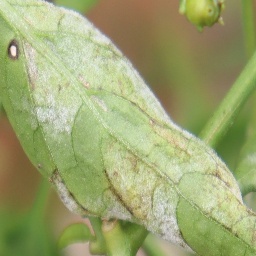
Label: powdery mildew